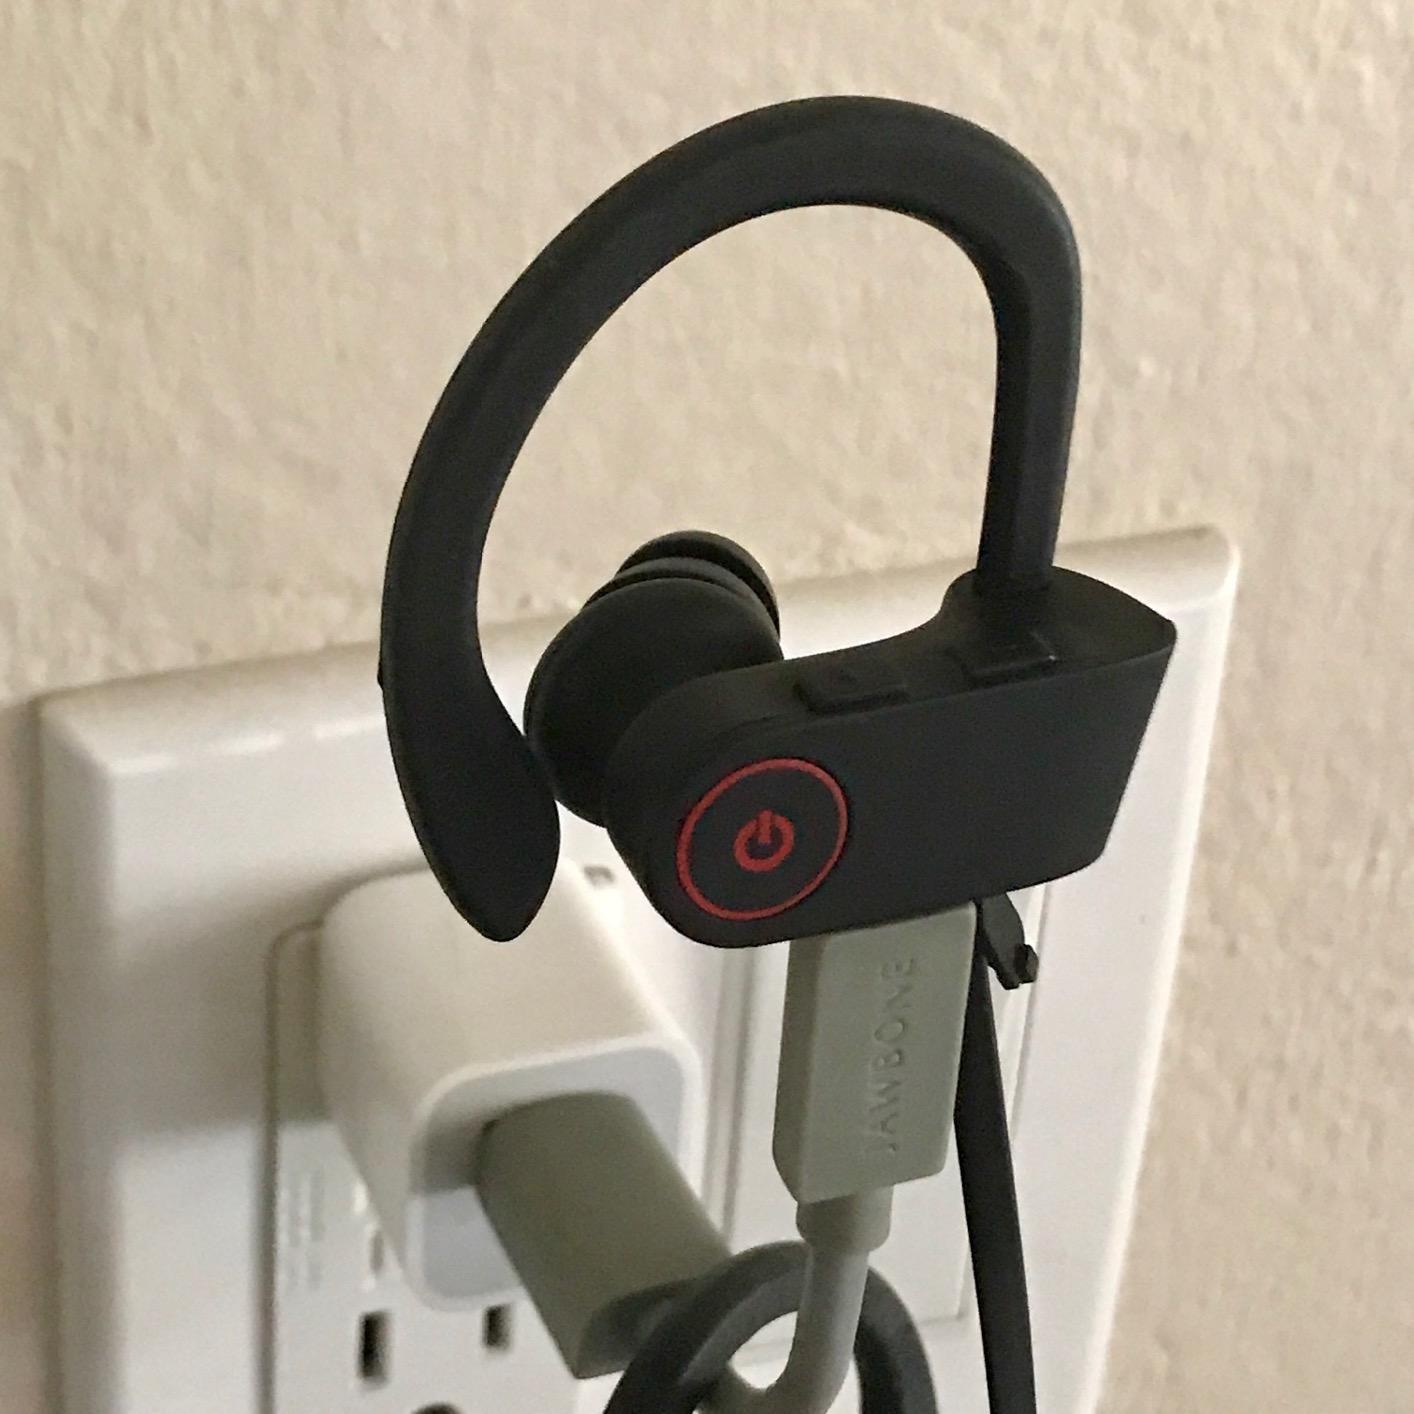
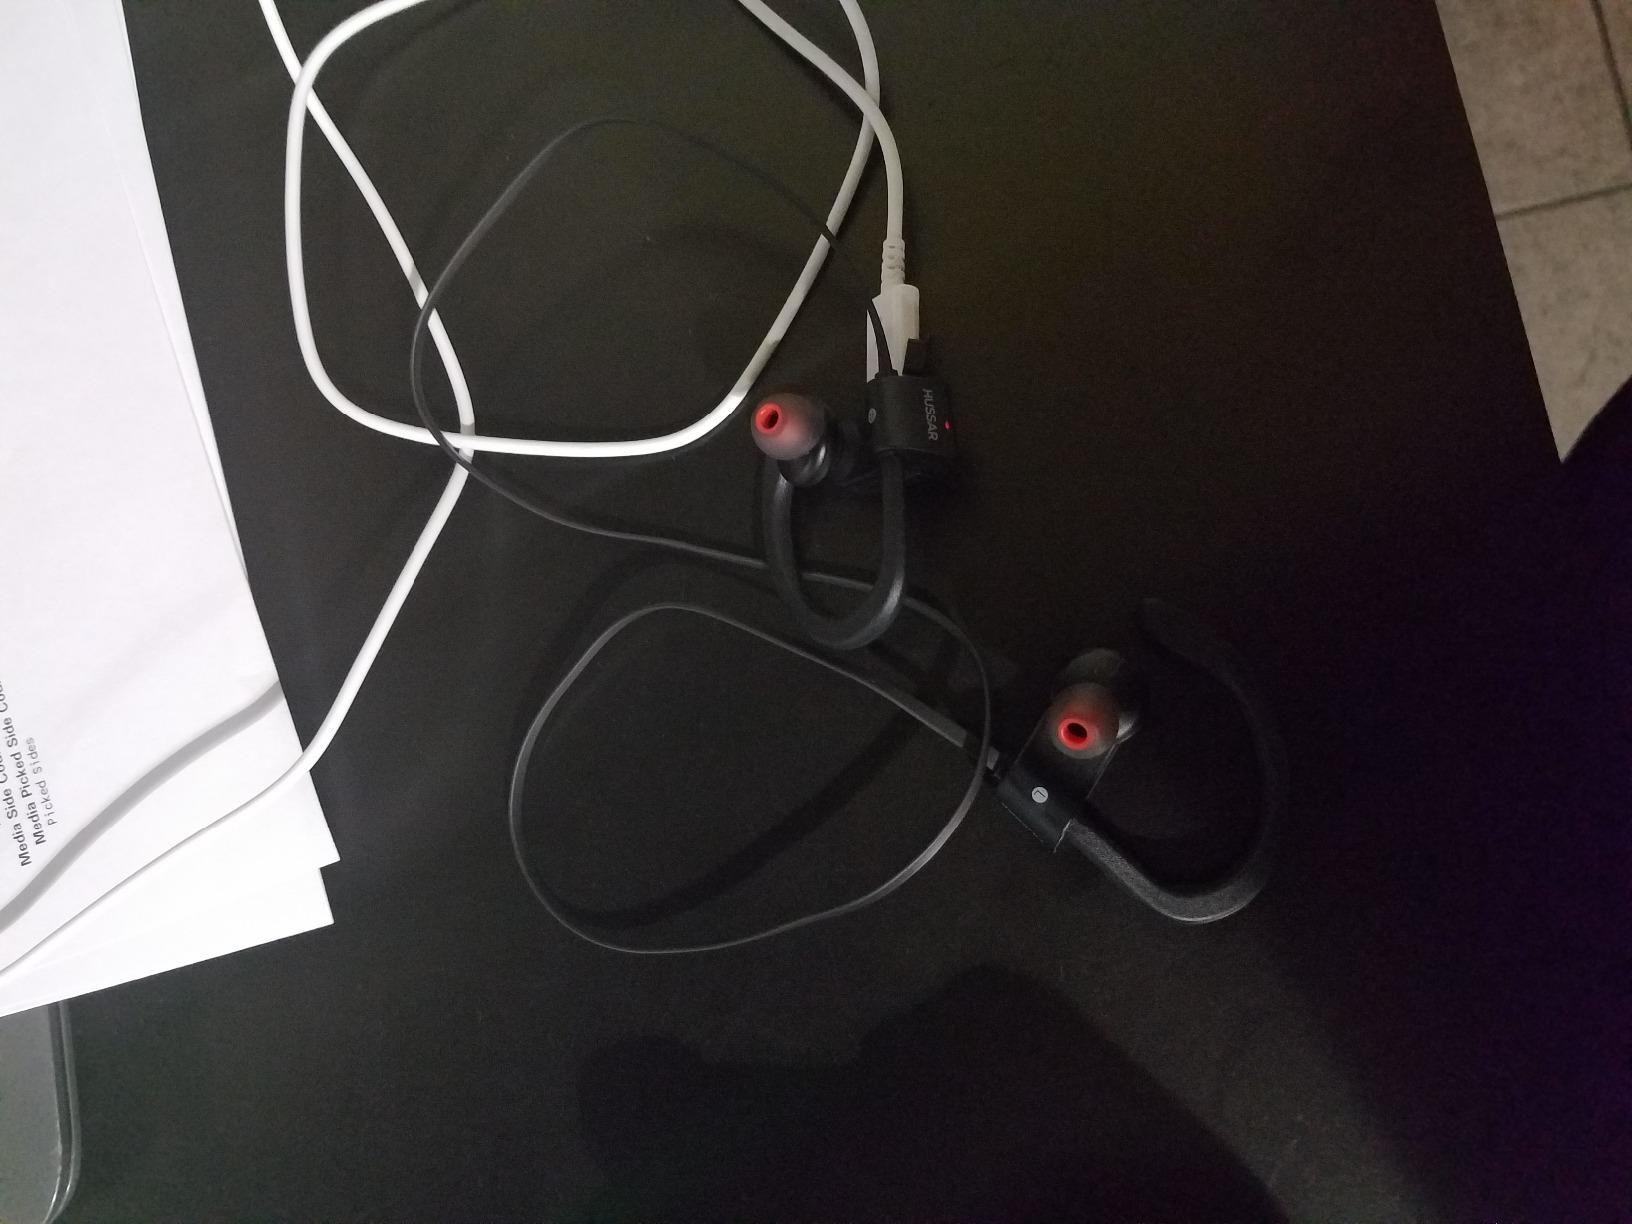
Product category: headphones
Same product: yes